Pan Am Flight 202

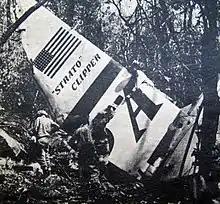
The wreckage of Pan American Flight 202

Brazilian Air Force, United States Air Force, and United States Navy aircraft searched the jungle, while Brazilian Navy ships searched the coastal areas off northern South America. The wreckage was not found until May 1, when a Pan American Curtiss Commando freighter reported finding it in Caraja Indian territory southwest of Carolina.